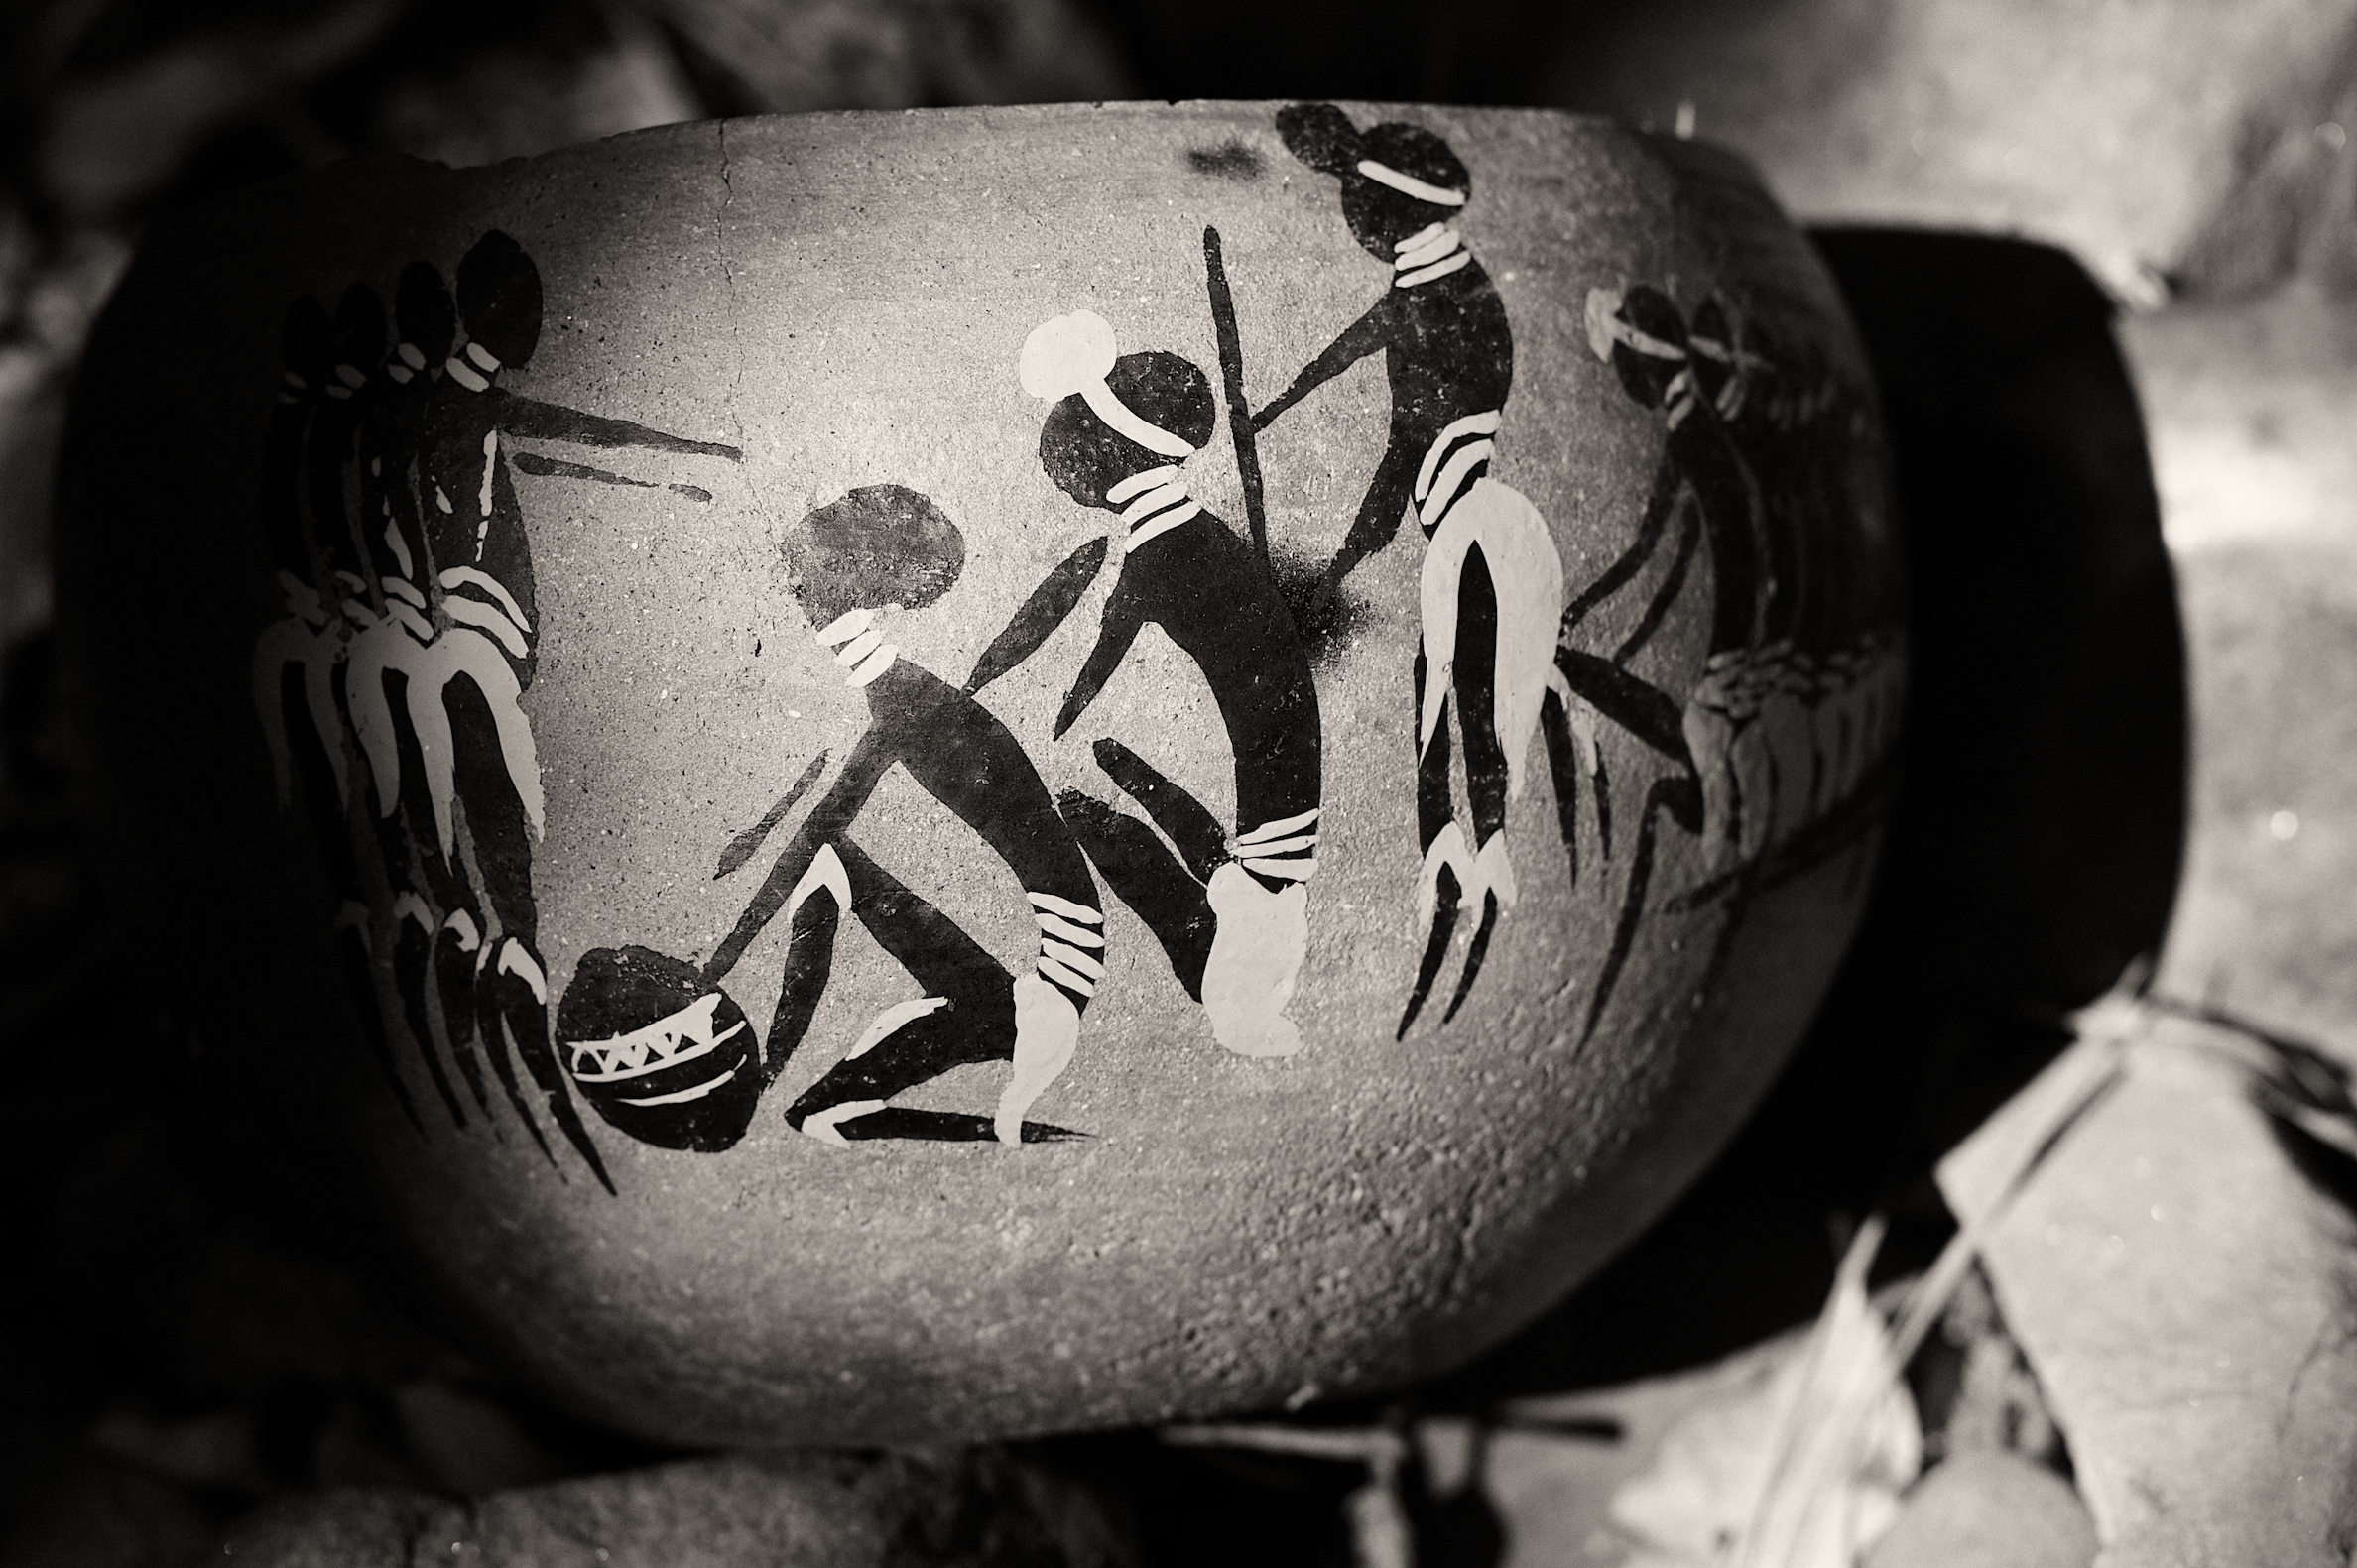
black and white, white, photography, tattoo, darkness, black, monochrome, close up, monochrome photography